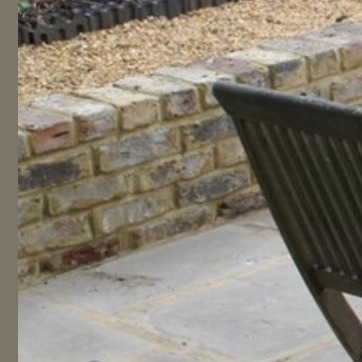
Material: brick